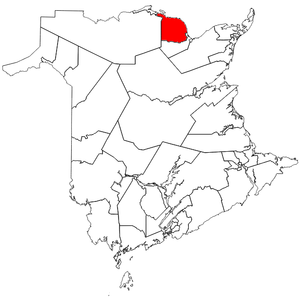
Restigouche-Chaleur est une circonscription électorale provinciale du Nouveau-Brunswick représentée à l'Assemblée législative depuis 1974.